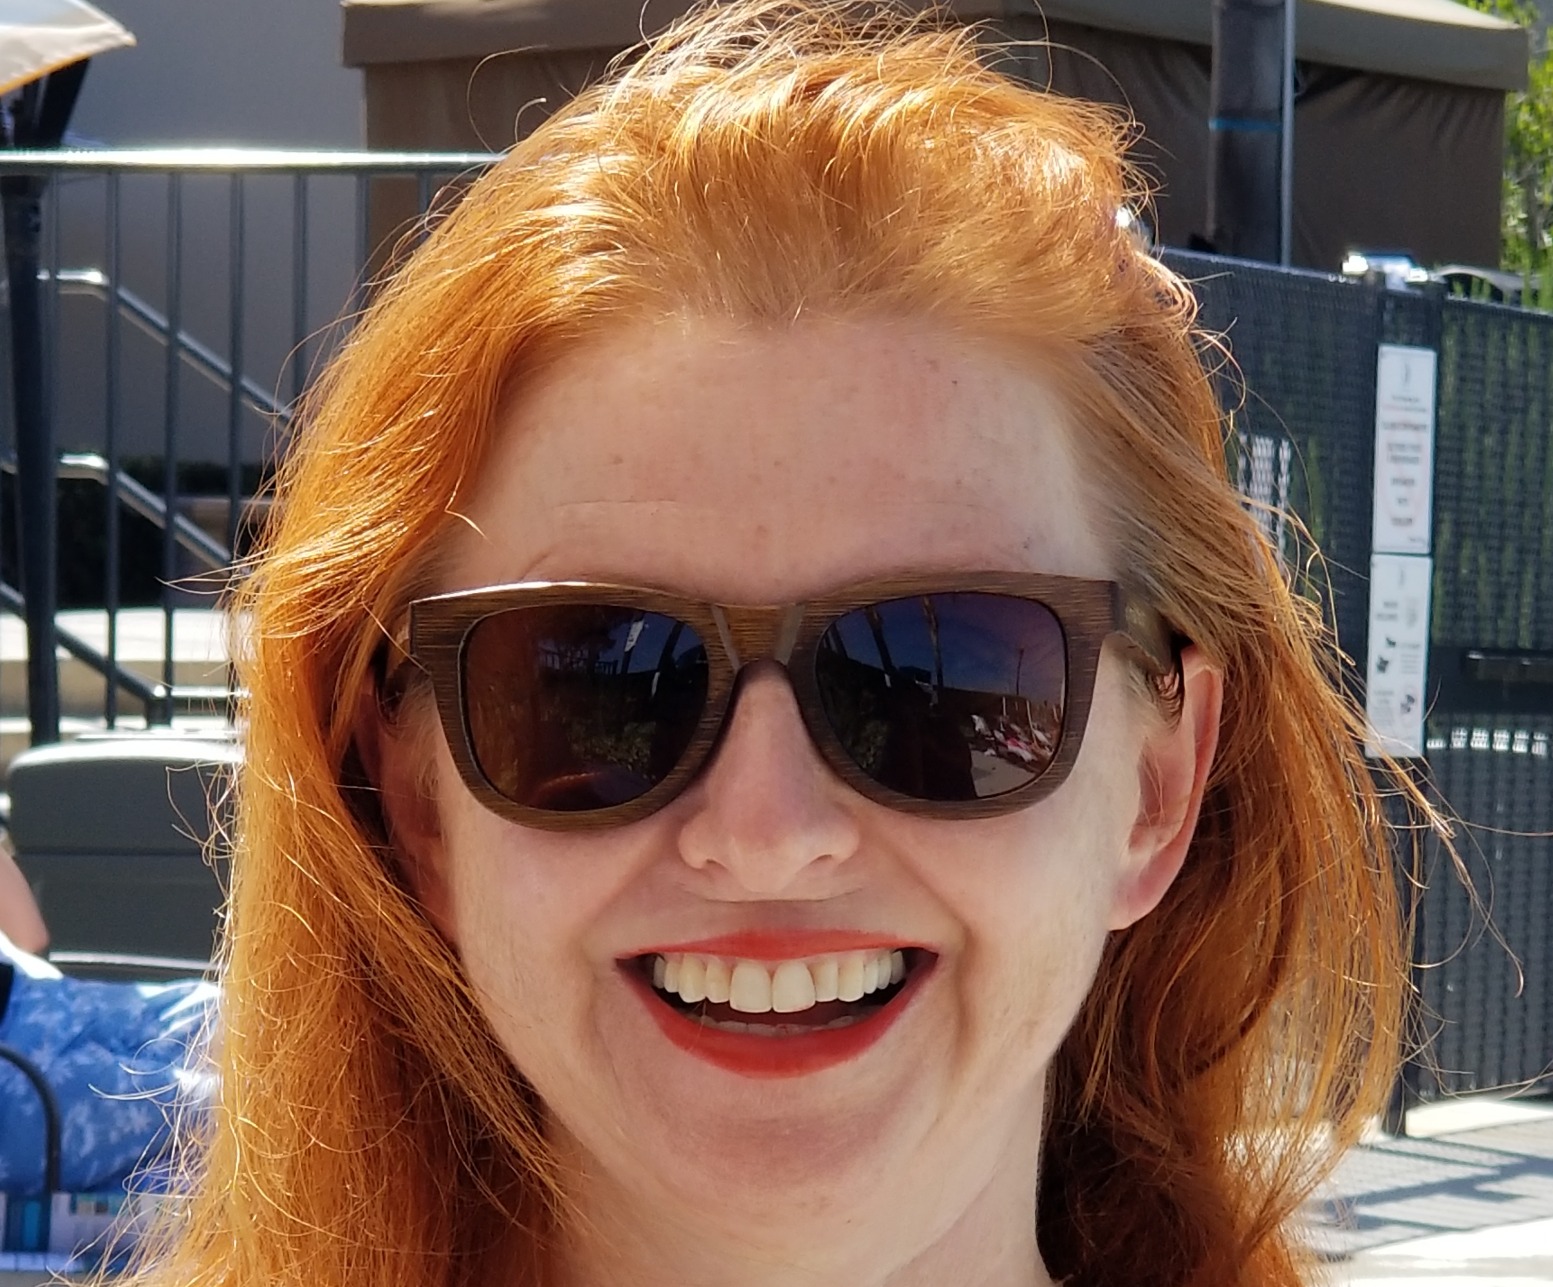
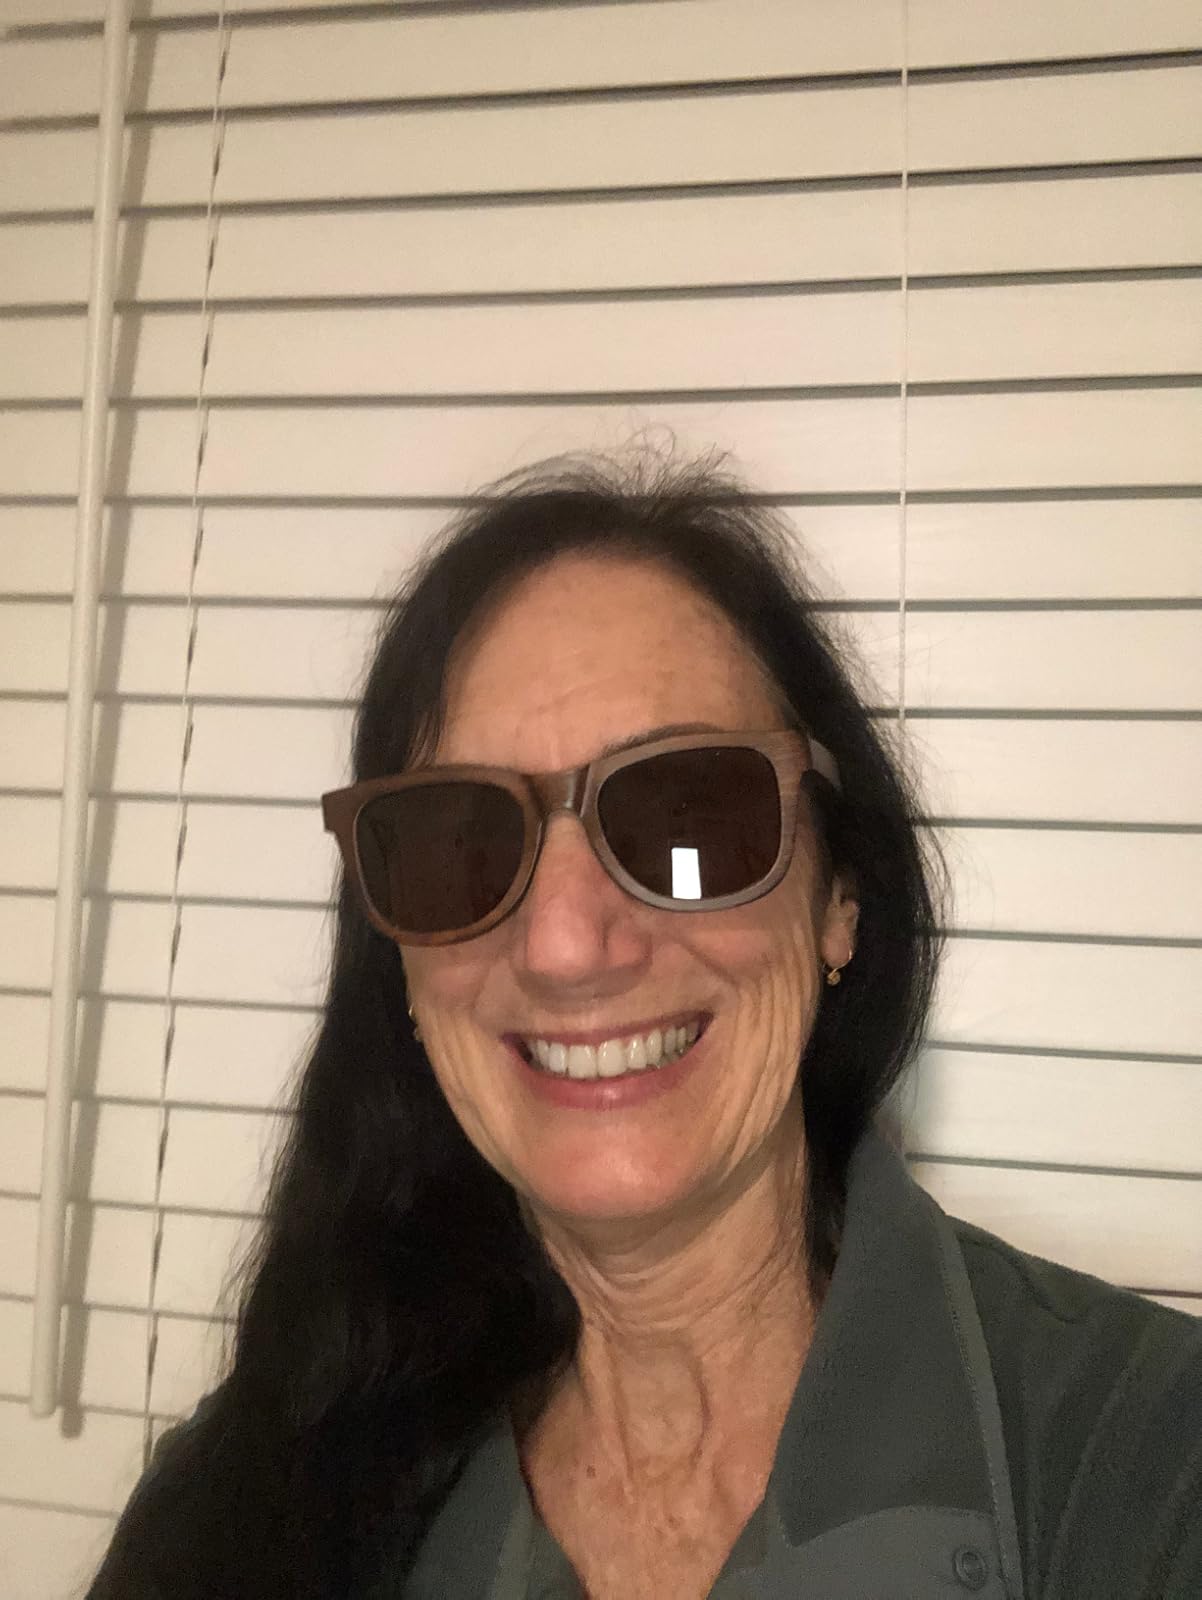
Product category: accessories_sunglasses
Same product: yes